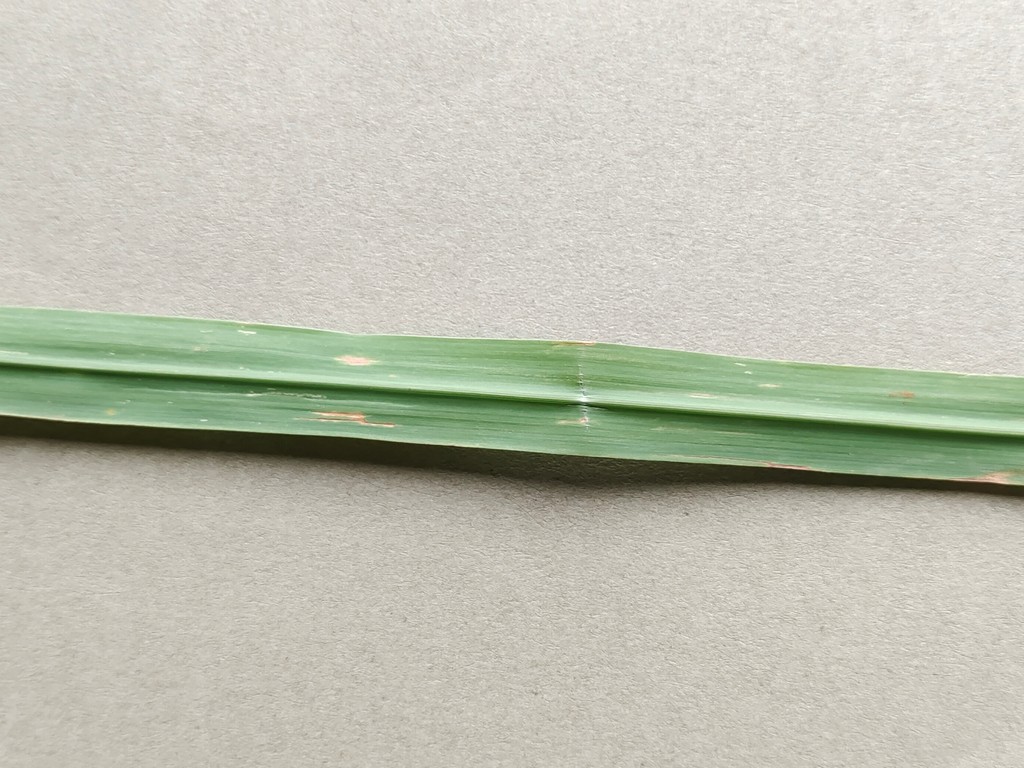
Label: Unhealthy